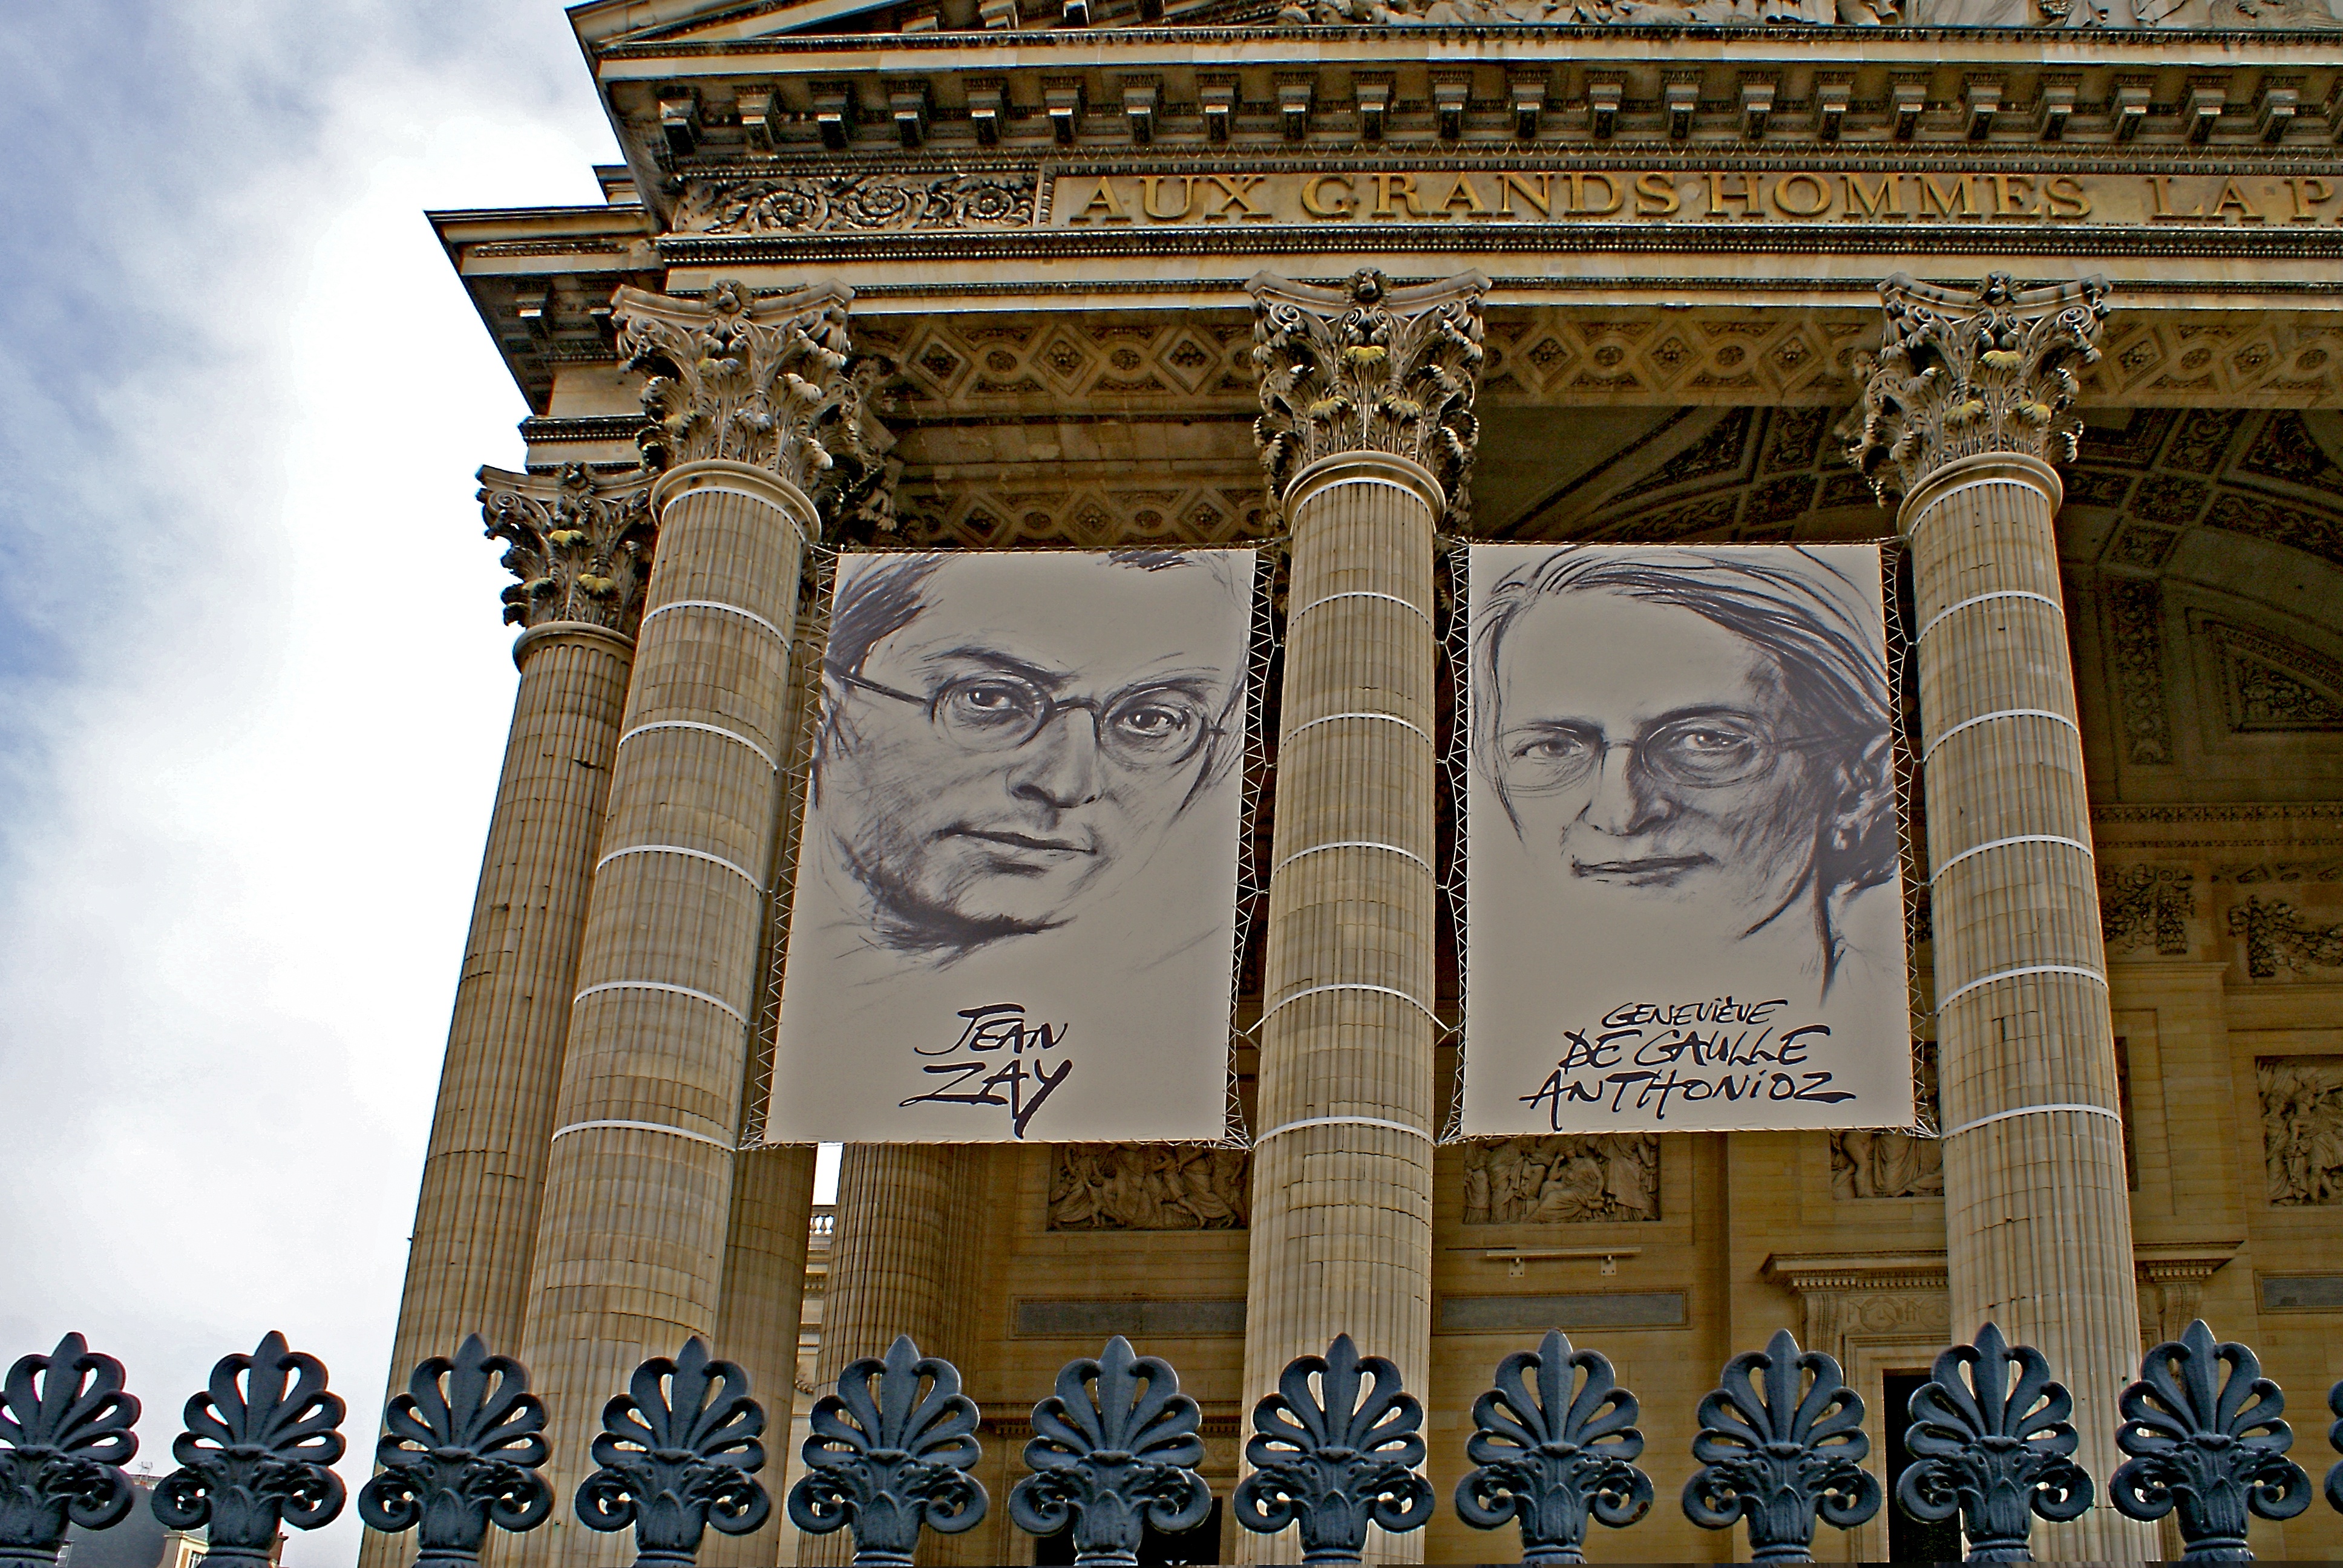
architecture, structure, building, city, paris, monument, france, statue, arch, landmark, facade, temple, sculptures, history, images, pantheon, exhibition, heads, architectural style, the pillars of the, architectural decoration, pilasters, ancient history